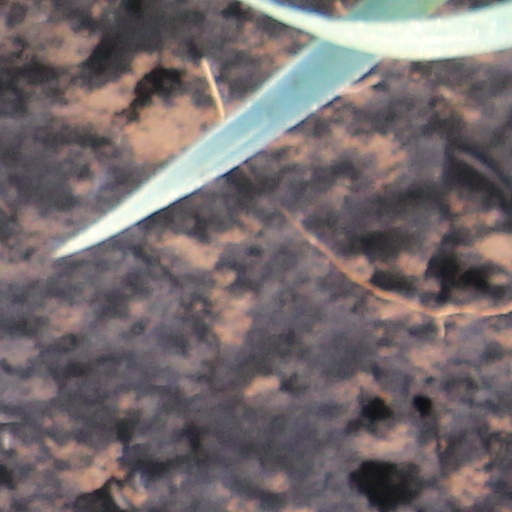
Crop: wheat